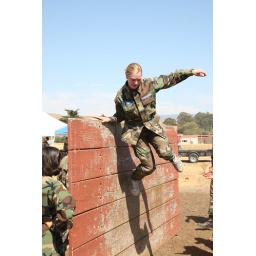
C/SrA Olson jumps over the wooden fence at the confidence course during Encampment 2008.